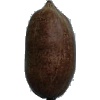
Label: nut_pecan